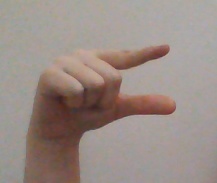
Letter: dal